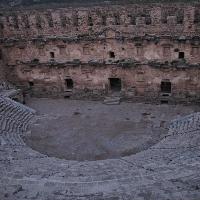
Weather: cloudy or overcast